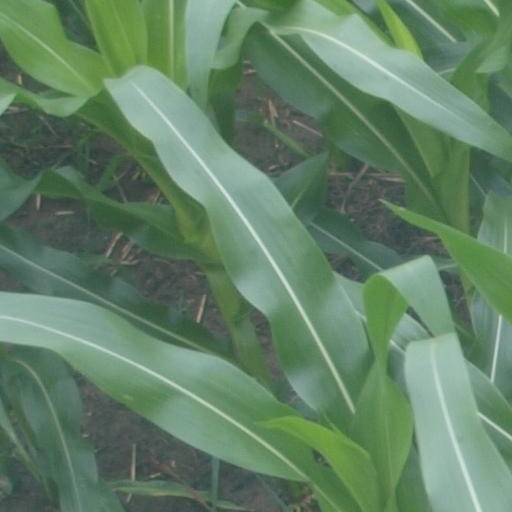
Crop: maize; corn